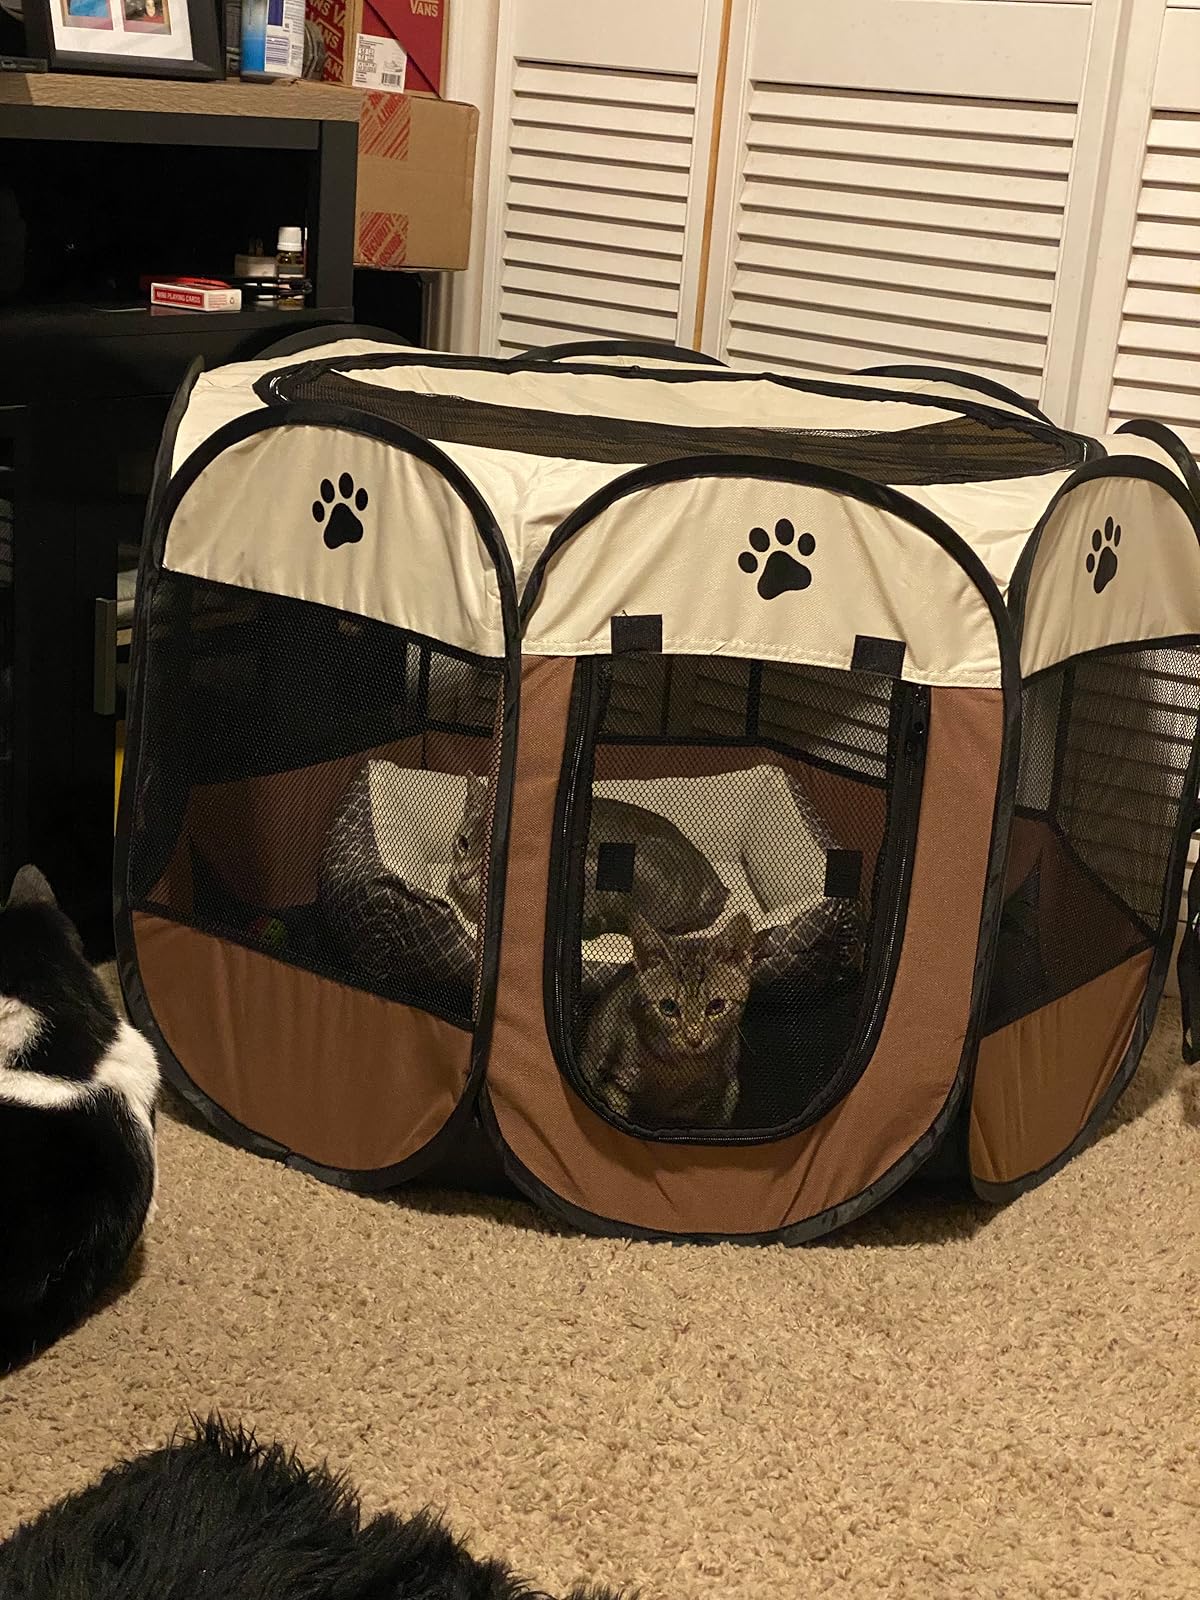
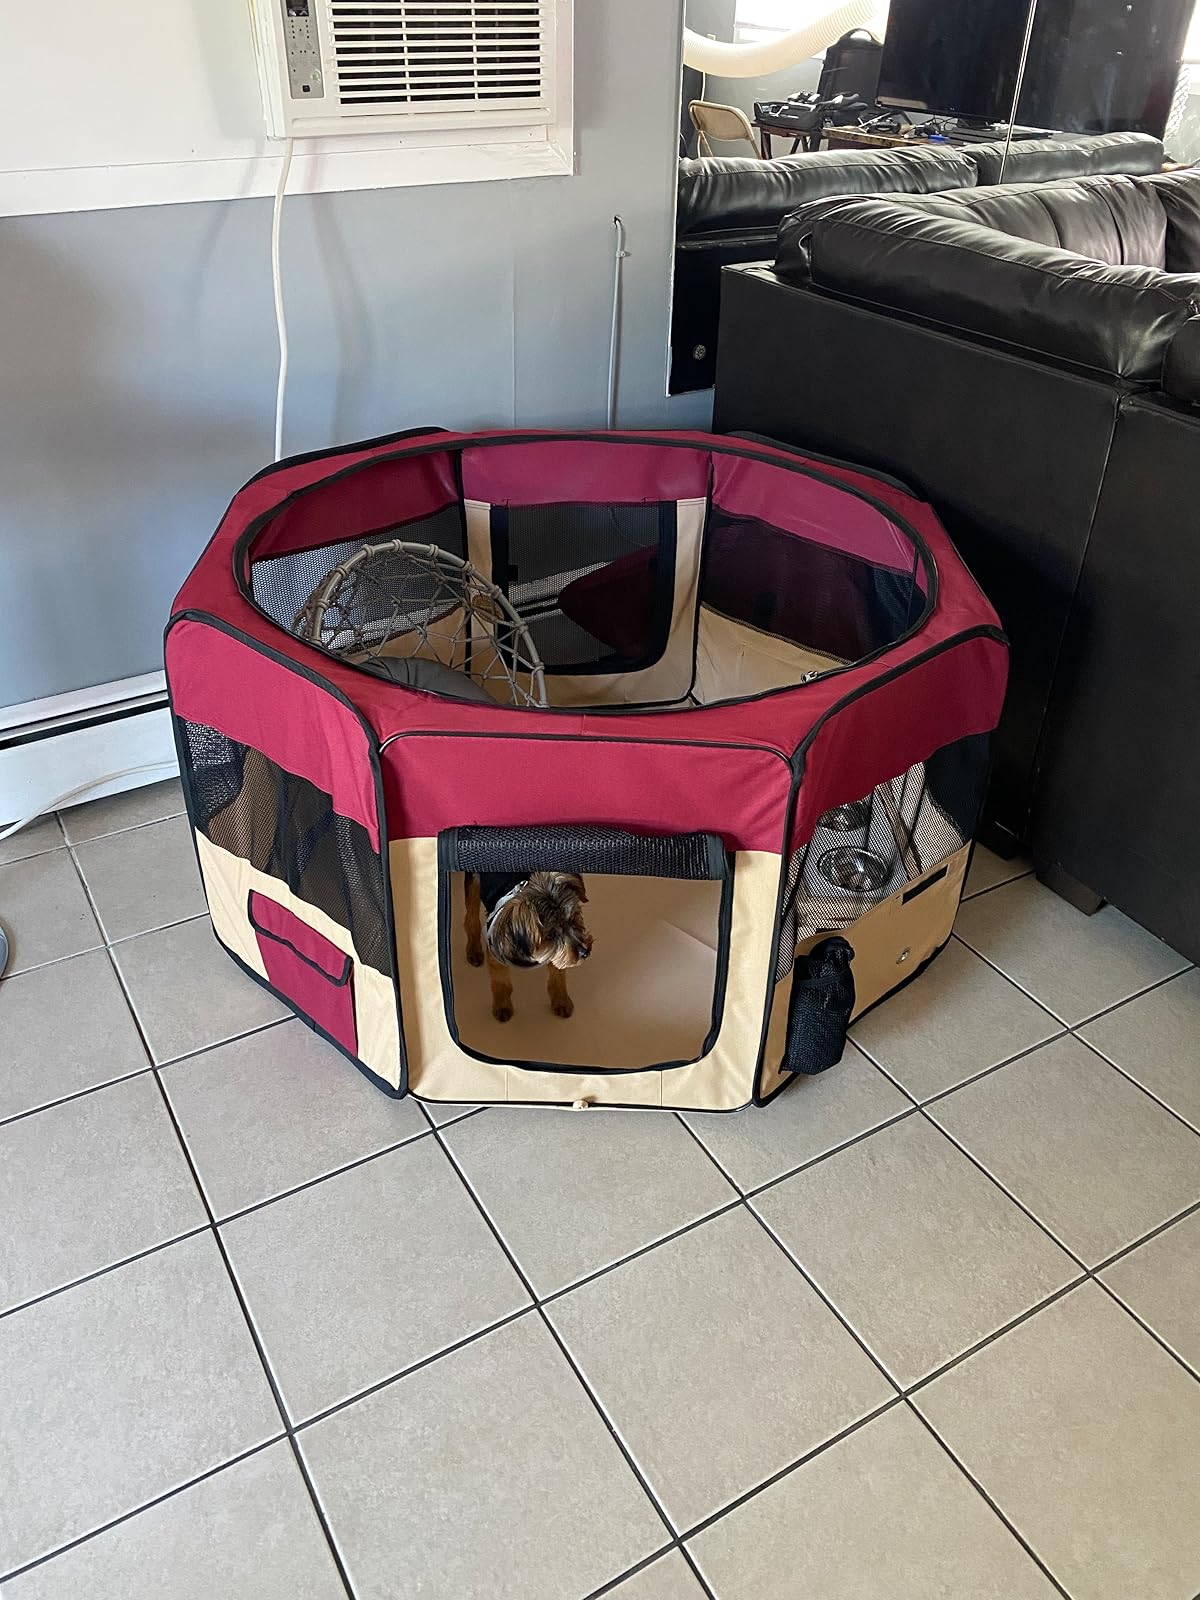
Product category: items_kennel
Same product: no